Stage pin connector

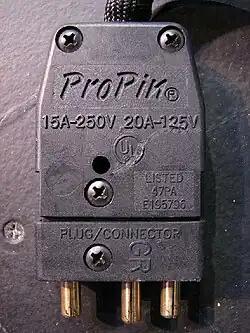
A newer stage pin connector. Note the GR denoting the longer ground pin, which is slightly off-center to prevent the plug being inserted upside down.

A stage pin connector, also known as a grounded stage pin (GSP), grounded pin connector (GPC) or theater paddle (TP), is a standard cable type for theatrical lighting in North America and in many countries in the theatre world.